Tun Razak Exchange

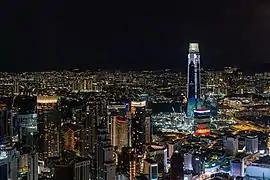
Aerial view of The Exchange 106 and TRX in November 2019

In March 2015, TRX City Sdn Bhd, a wholly owned subsidiary of the Malaysian Minister of Finance Inc., signed a Joint Venture Master Framework Agreement with Lendlease, an Australia-based property and infrastructure group to develop the TRX's Lifestyle Quarter, which has been renamed as The Exchange TRX. Lendlease has a 60% stake in the joint venture, and TRX City Sdn Bhd has the remaining 40%. The retail-led mixed-use development entered the construction phase in September 2017 after a 2-year design period, with completion expected in 2020/21. Lendlease secured an RM2.15 billion loan to complete this RM9 billion development.